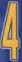
Number: 4